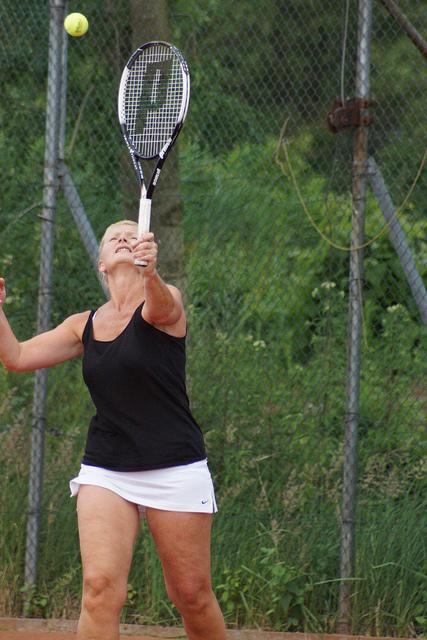
một người phụ nữ đang chuẩn bị phát quả bóng tennis